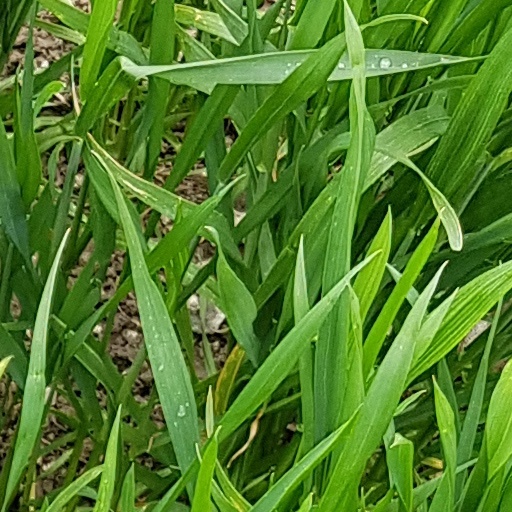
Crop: wheat